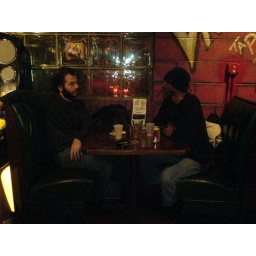
i stand by opinion that you should pot the yellow 4th